Benjamin Grosvenor (minister)

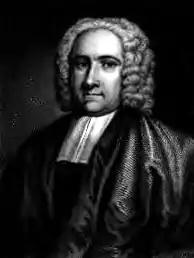
Benjamin Grosvenor

He was born in London on 1 January 1676; his father, Charles Gravener, a prosperous upholsterer, lived at the Black Swan on Watling Street. However, Charles experienced financial difficulties later in life and was supported by his son. In 1710, his son altered the spelling of his name to Gravenor, and later to Grosvenor (first used in 1712, but not finally adopted until 1716).